Rashidun army

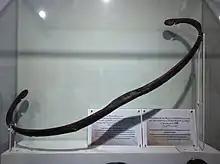
Bow of Sa'd ibn abi-Waqqas at Medina railway museum

According to an ancient arabic manuscript of archery, Bows used by people of Arabs were locally made in various parts of Arabia; the most typical were the Hijazi bows. There are three types of Hijazi bows: